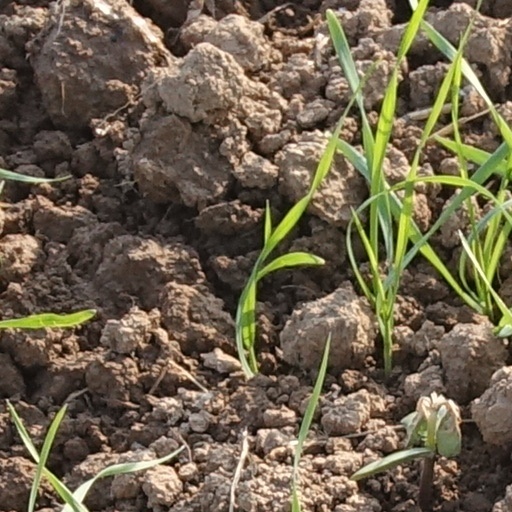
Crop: wheat